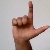
The image shows a hand gesture representing the letter 'L' in Indian Sign Language.